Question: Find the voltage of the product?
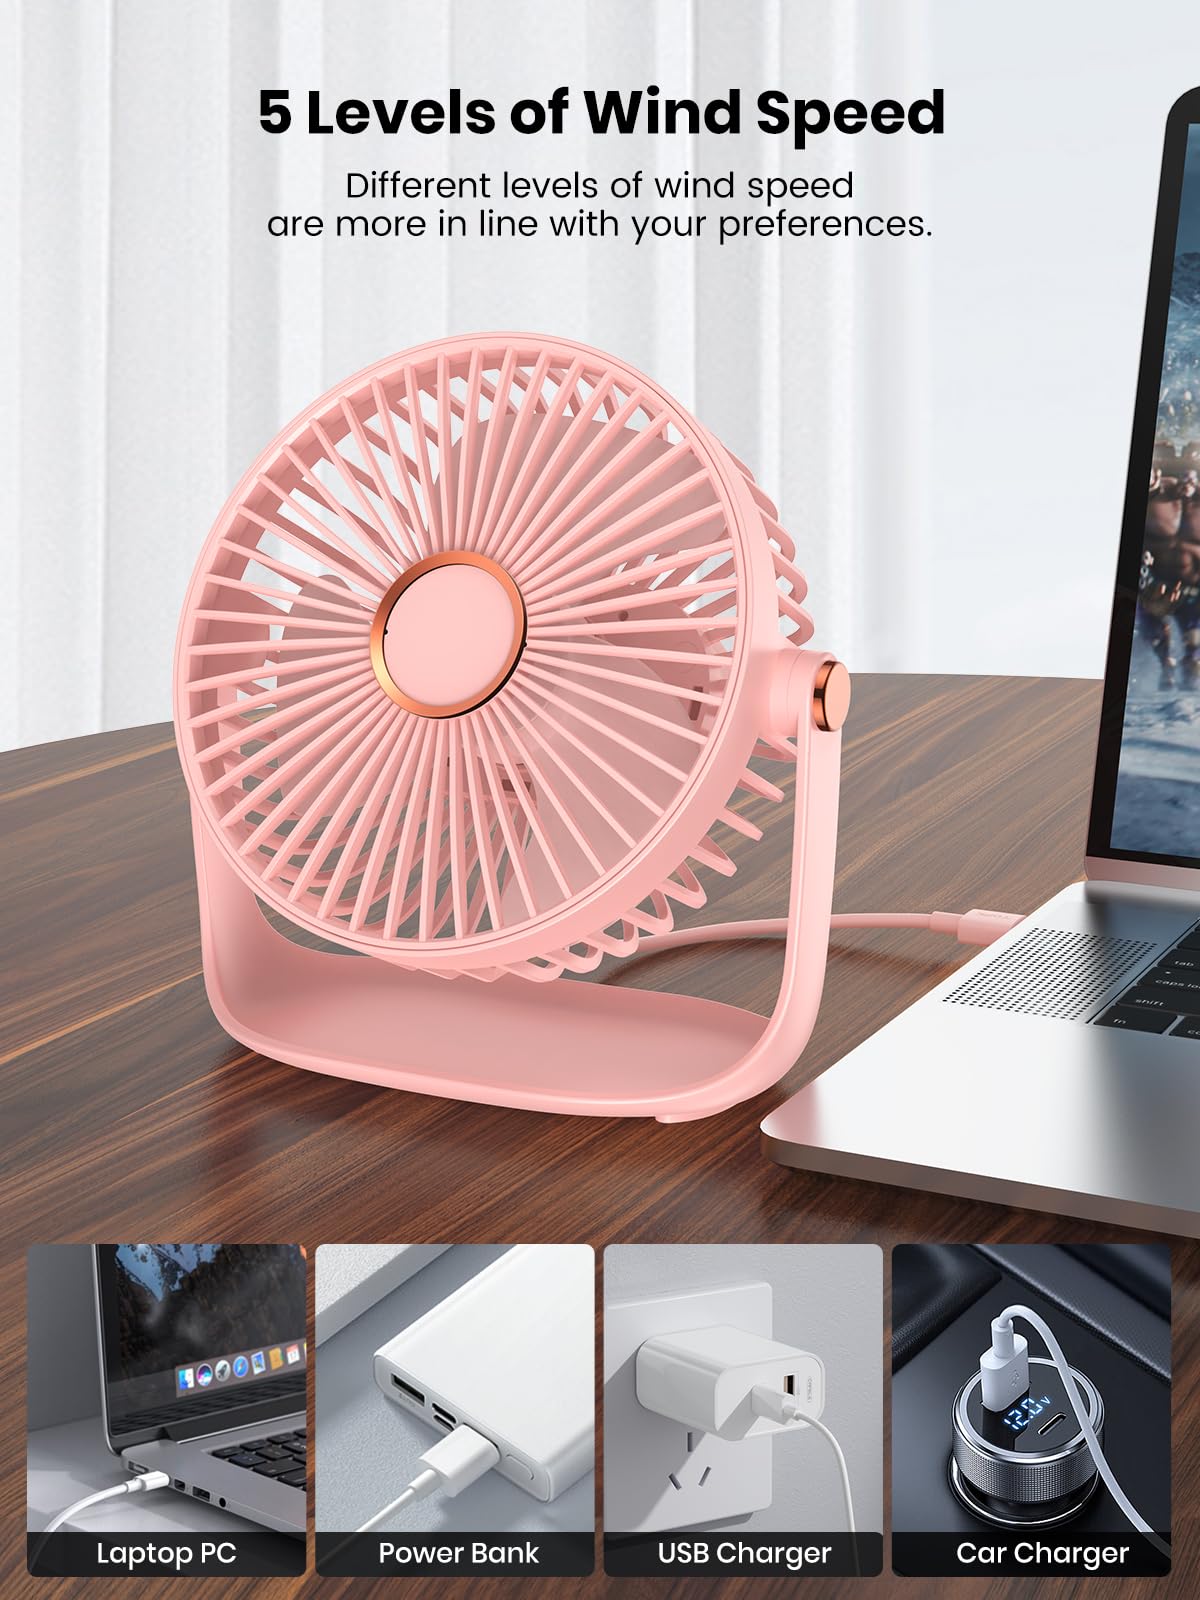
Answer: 12.0 volt